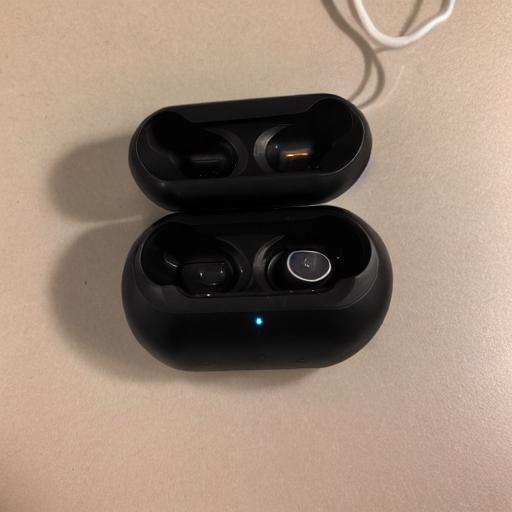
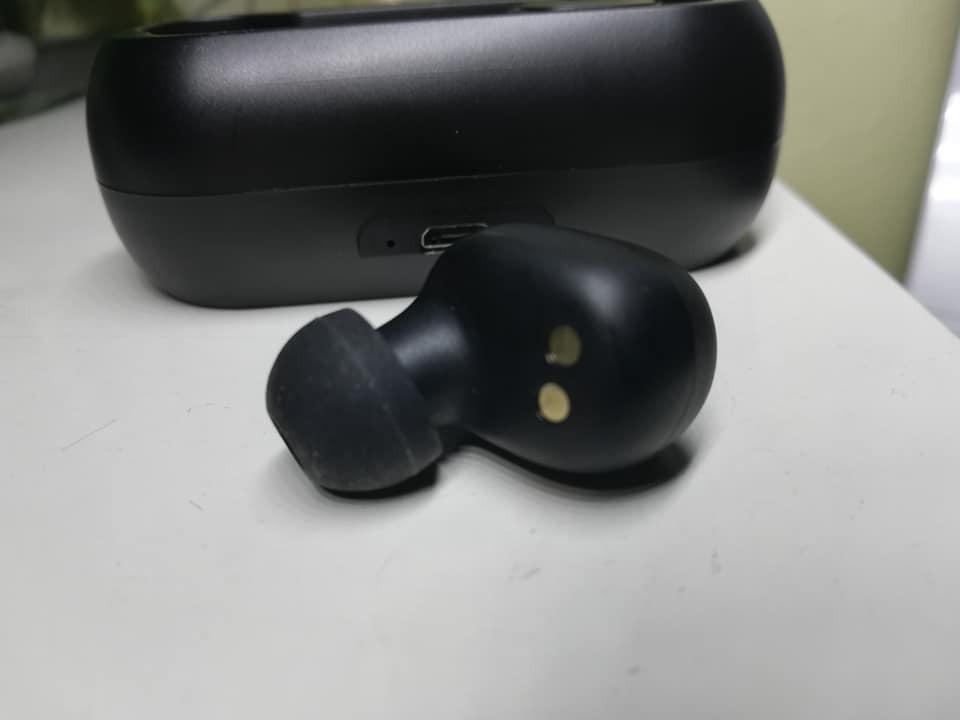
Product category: earbuds
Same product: no